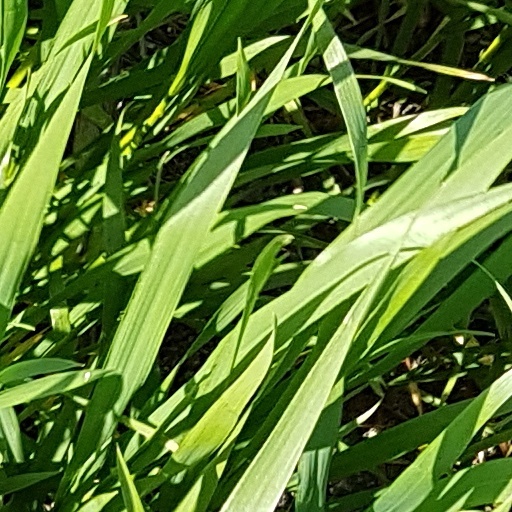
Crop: wheat